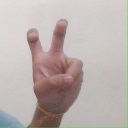
अक्षर: ई